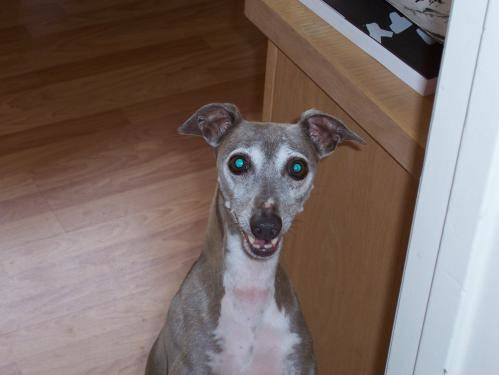
Label: dog